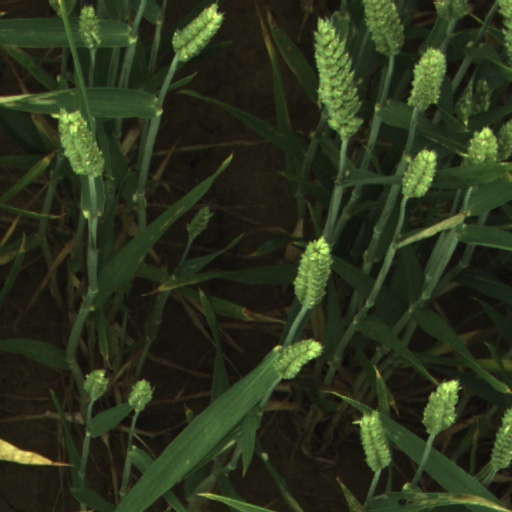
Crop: wheat